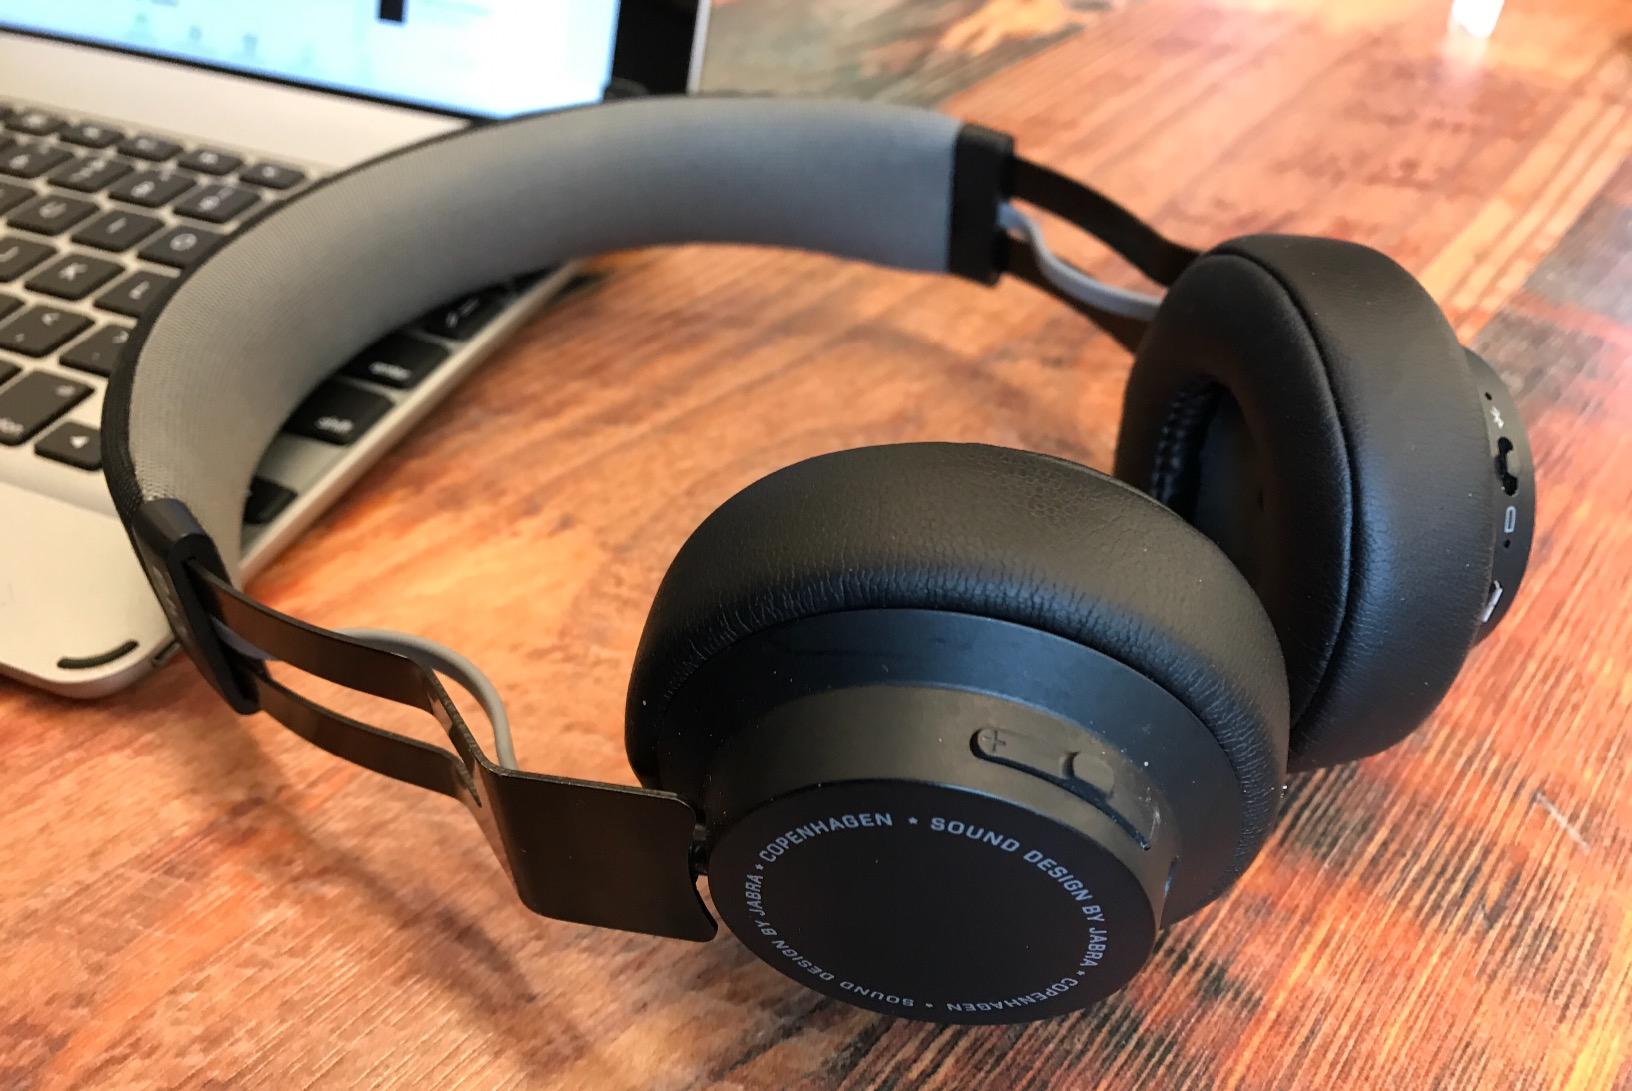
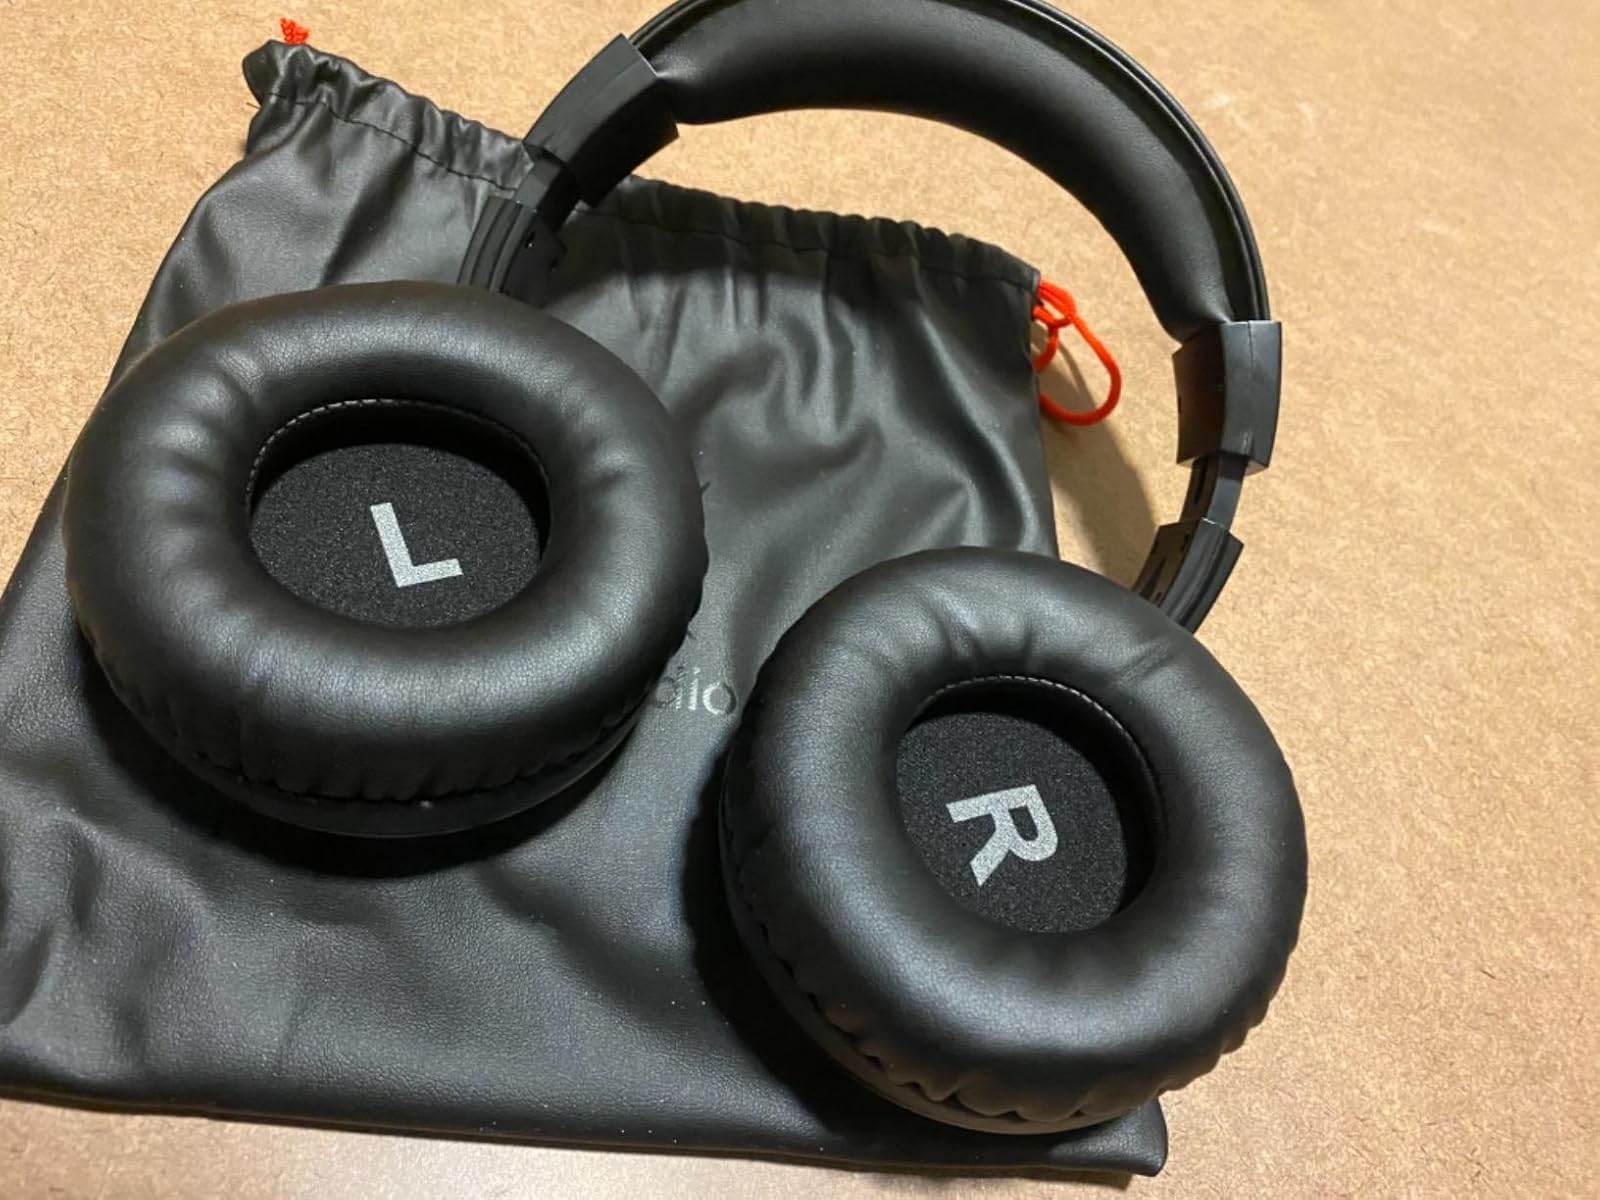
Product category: headphones
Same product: no